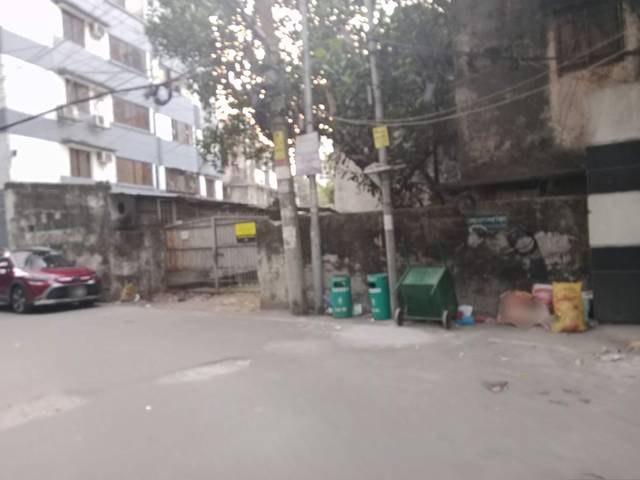
Region: Bangladesh
Coordinates: 23.743, 90.385